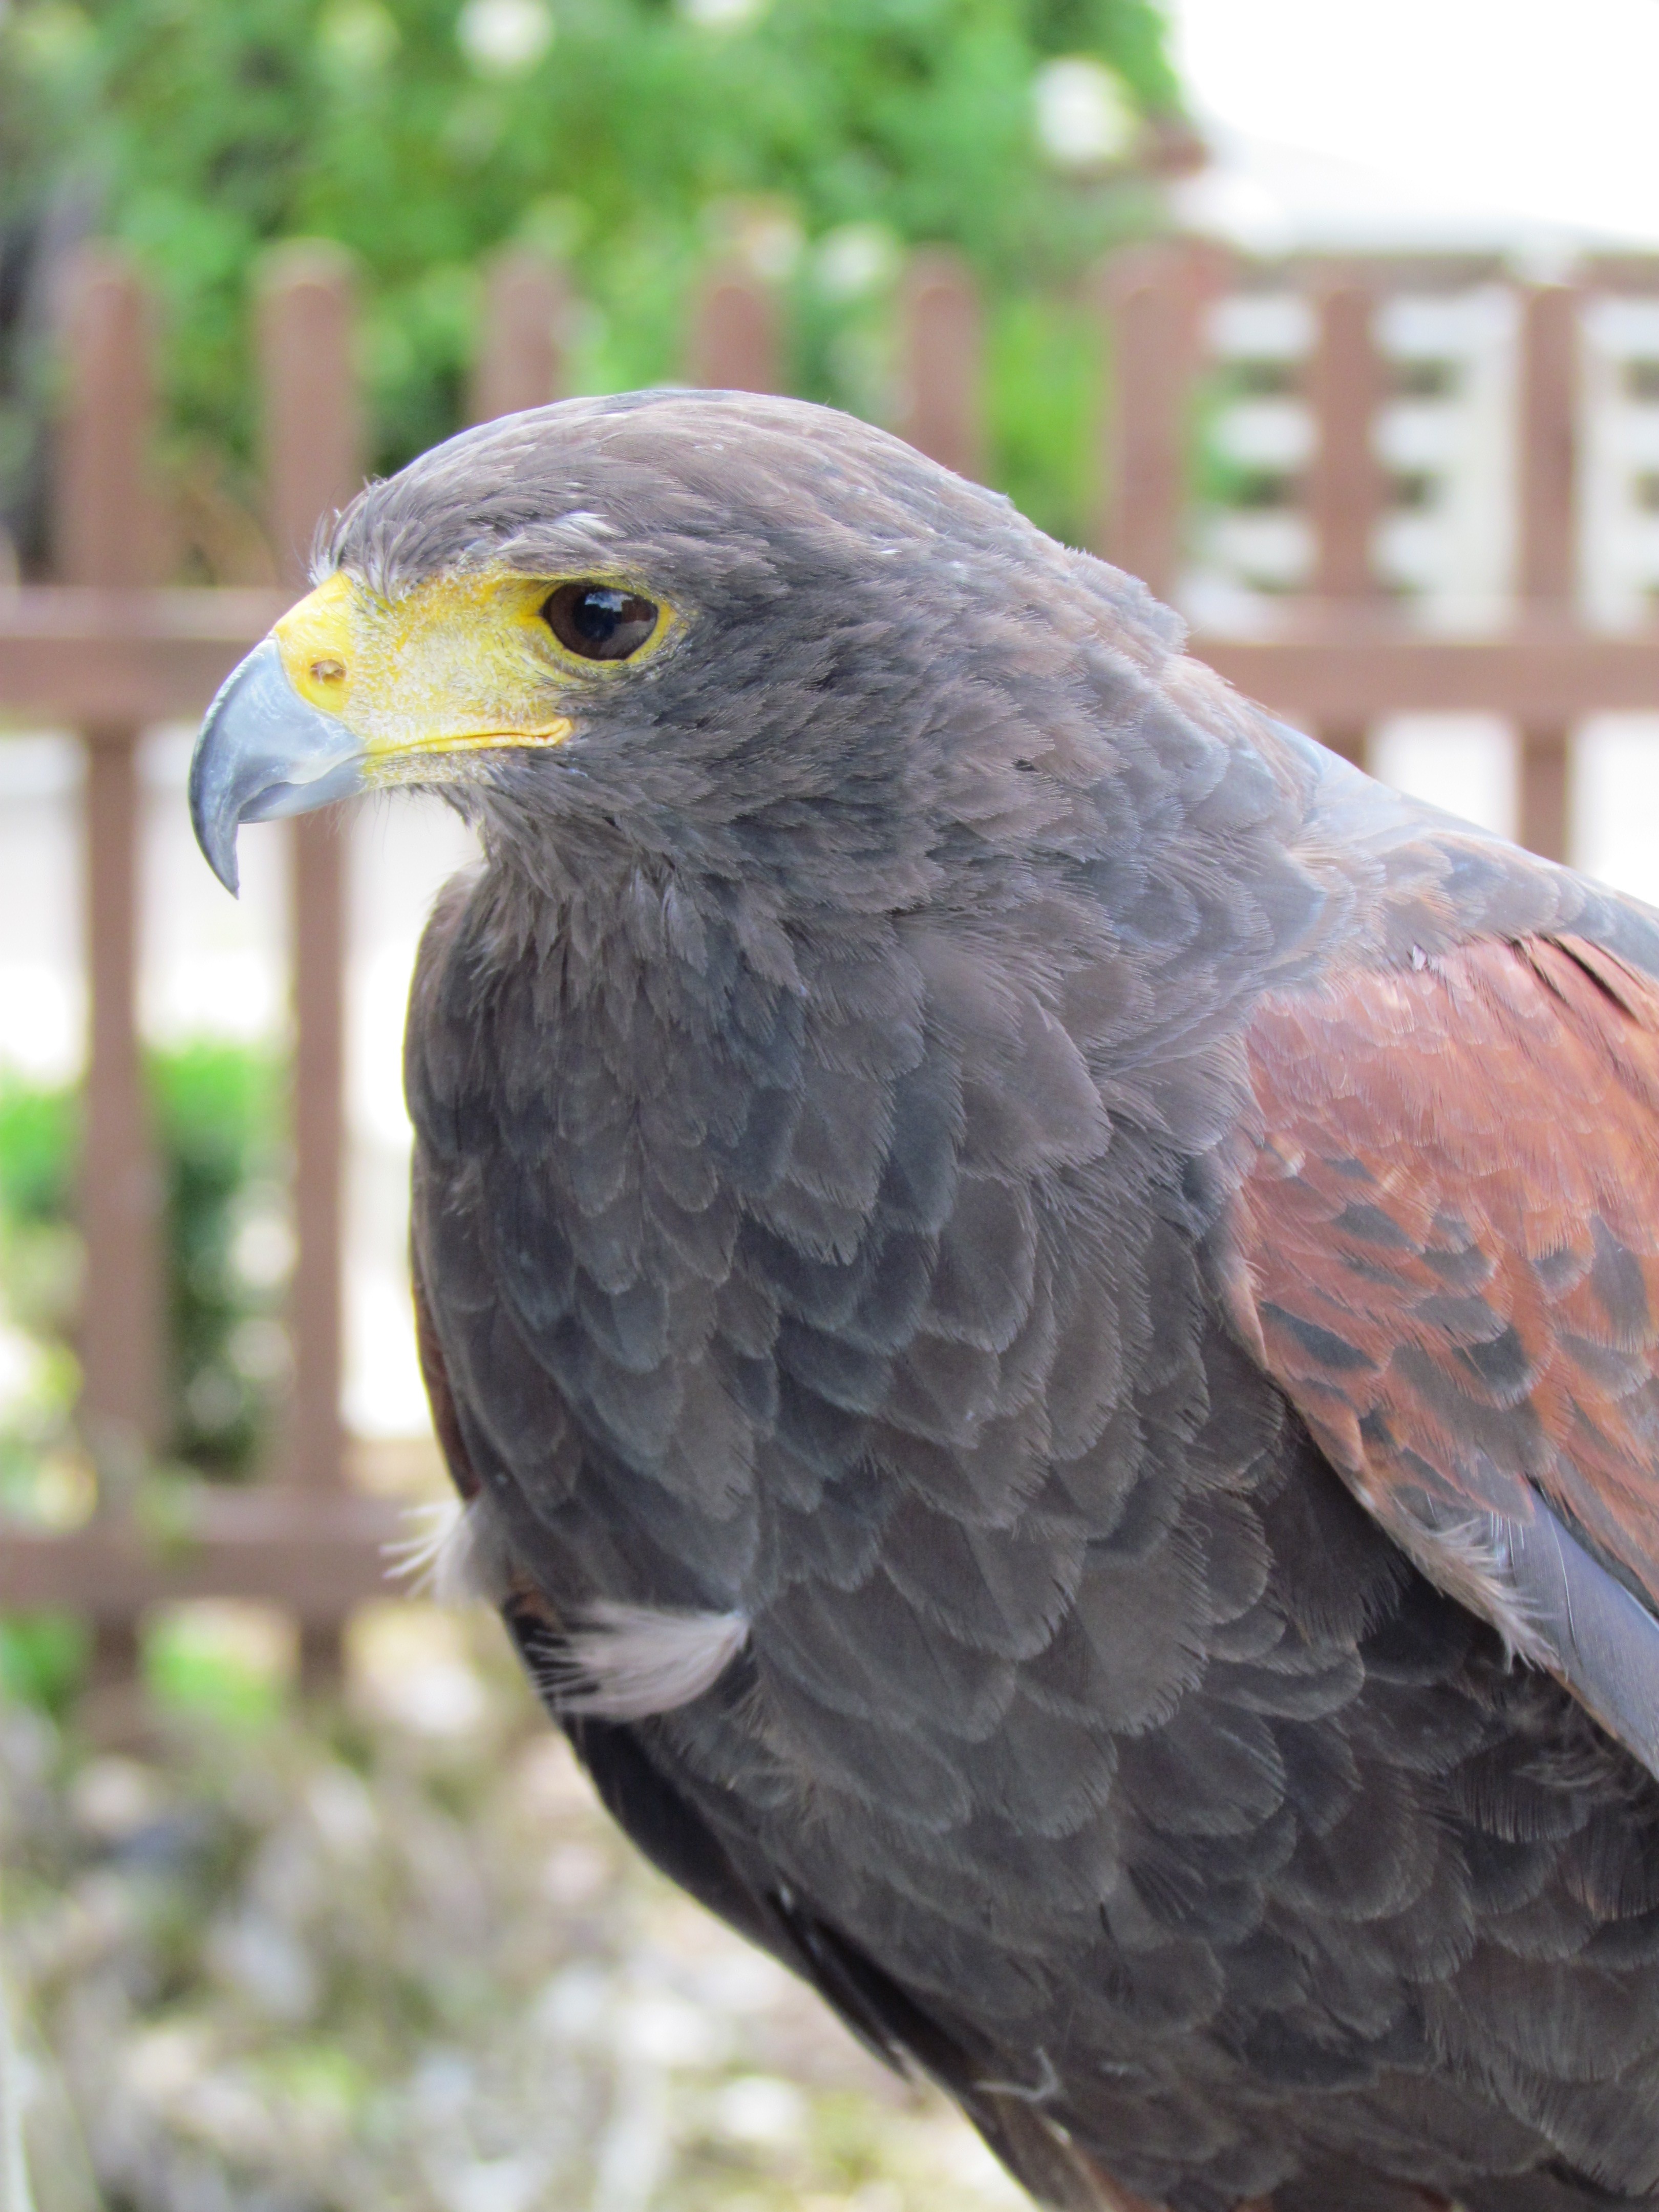
nature, bird, wing, animal, wildlife, beak, eagle, hawk, fauna, bird of prey, vertebrate, falcon, accipitriformes